Rupture (2016 film)

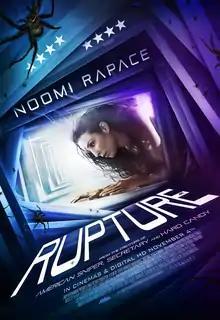
Theatrical release poster

Rupture is a 2016 American science fiction horror thriller film directed by Steven Shainberg and starring Noomi Rapace.